Ross Jones (rugby league)

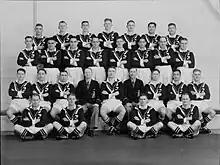
The New Zealand team to tour England in 1939-40.

On August 18 he did in fact race off scratch in the Takapuna clubs 22.5 mile race for the Rainger Cup. Once more Jones didn't place but recorded the fastest time with 60:25. The Herald wrote "for a junior R. Jones, of the Takapuna Club, is a remarkable rider. Riding from scratch, he recorded the fast figures of 60m 25s for the 22.5 miles event. An average of practically 22 miles an hour is an achievement of which many a senior rider would take pride in attaining". A piece on cycling in the Dominion newspaper said "for years Aucklanders have been renowned for their pedalling prowess, and a new star has appeared in the person of Ross Jones, a member of the Takapuna club. Northerners are enthusiastic regarding this promising lad's future prospects, as he only commenced racing late last season, and while still a junior has won several senior events besides registering fastest time on more than one occasion. Jones, whose age is 16, is a fine-built lad, being 6ft 2in, and weighing 14st 5lb. He is the new Auckland provincial champion. With Johnnie Brown, the Manukau club crack, Jones is at present the outstanding performer in the Queen City". On August 22 the Auckland Star published a photograph of Jones with D. Keating, O. Durbin, and L. Denning after they had finished the Rainger Cup race.